St. Paul's Episcopal Church (Baltimore)

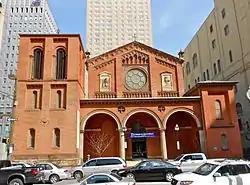
Old St. Paul's Church, March 2012

St. Paul's Protestant Episcopal Church, more commonly called Old St. Paul's Church today, is a historic Episcopal church located at 233 North Charles Street at the southeast corner with East Saratoga Street, in Baltimore, Maryland, (United States) near "Cathedral Hill" on the northern edge of the downtown central business district to the south and the Mount Vernon-Belevedere cultural/historic neighborhood to the north. It was founded in 1692 as the parish church for the "Patapsco Parish", one of the "original 30 parishes" of the old Church of England in colonial Maryland (now part of the Episcopal Church, U.S.A. and the Anglican Communion).